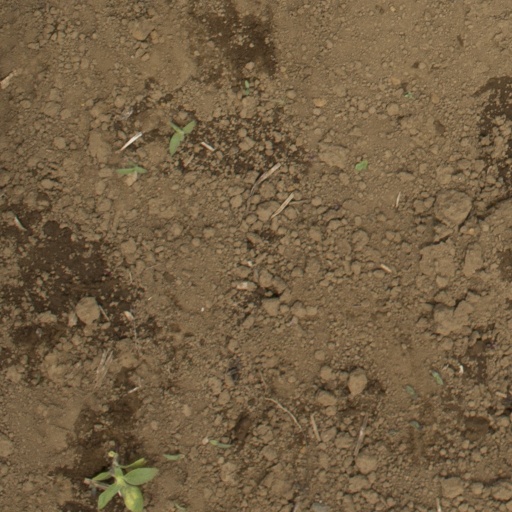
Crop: Jerusalem artichoke